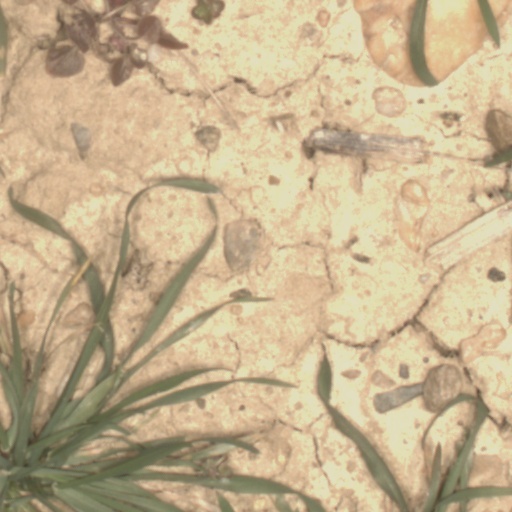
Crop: wheat